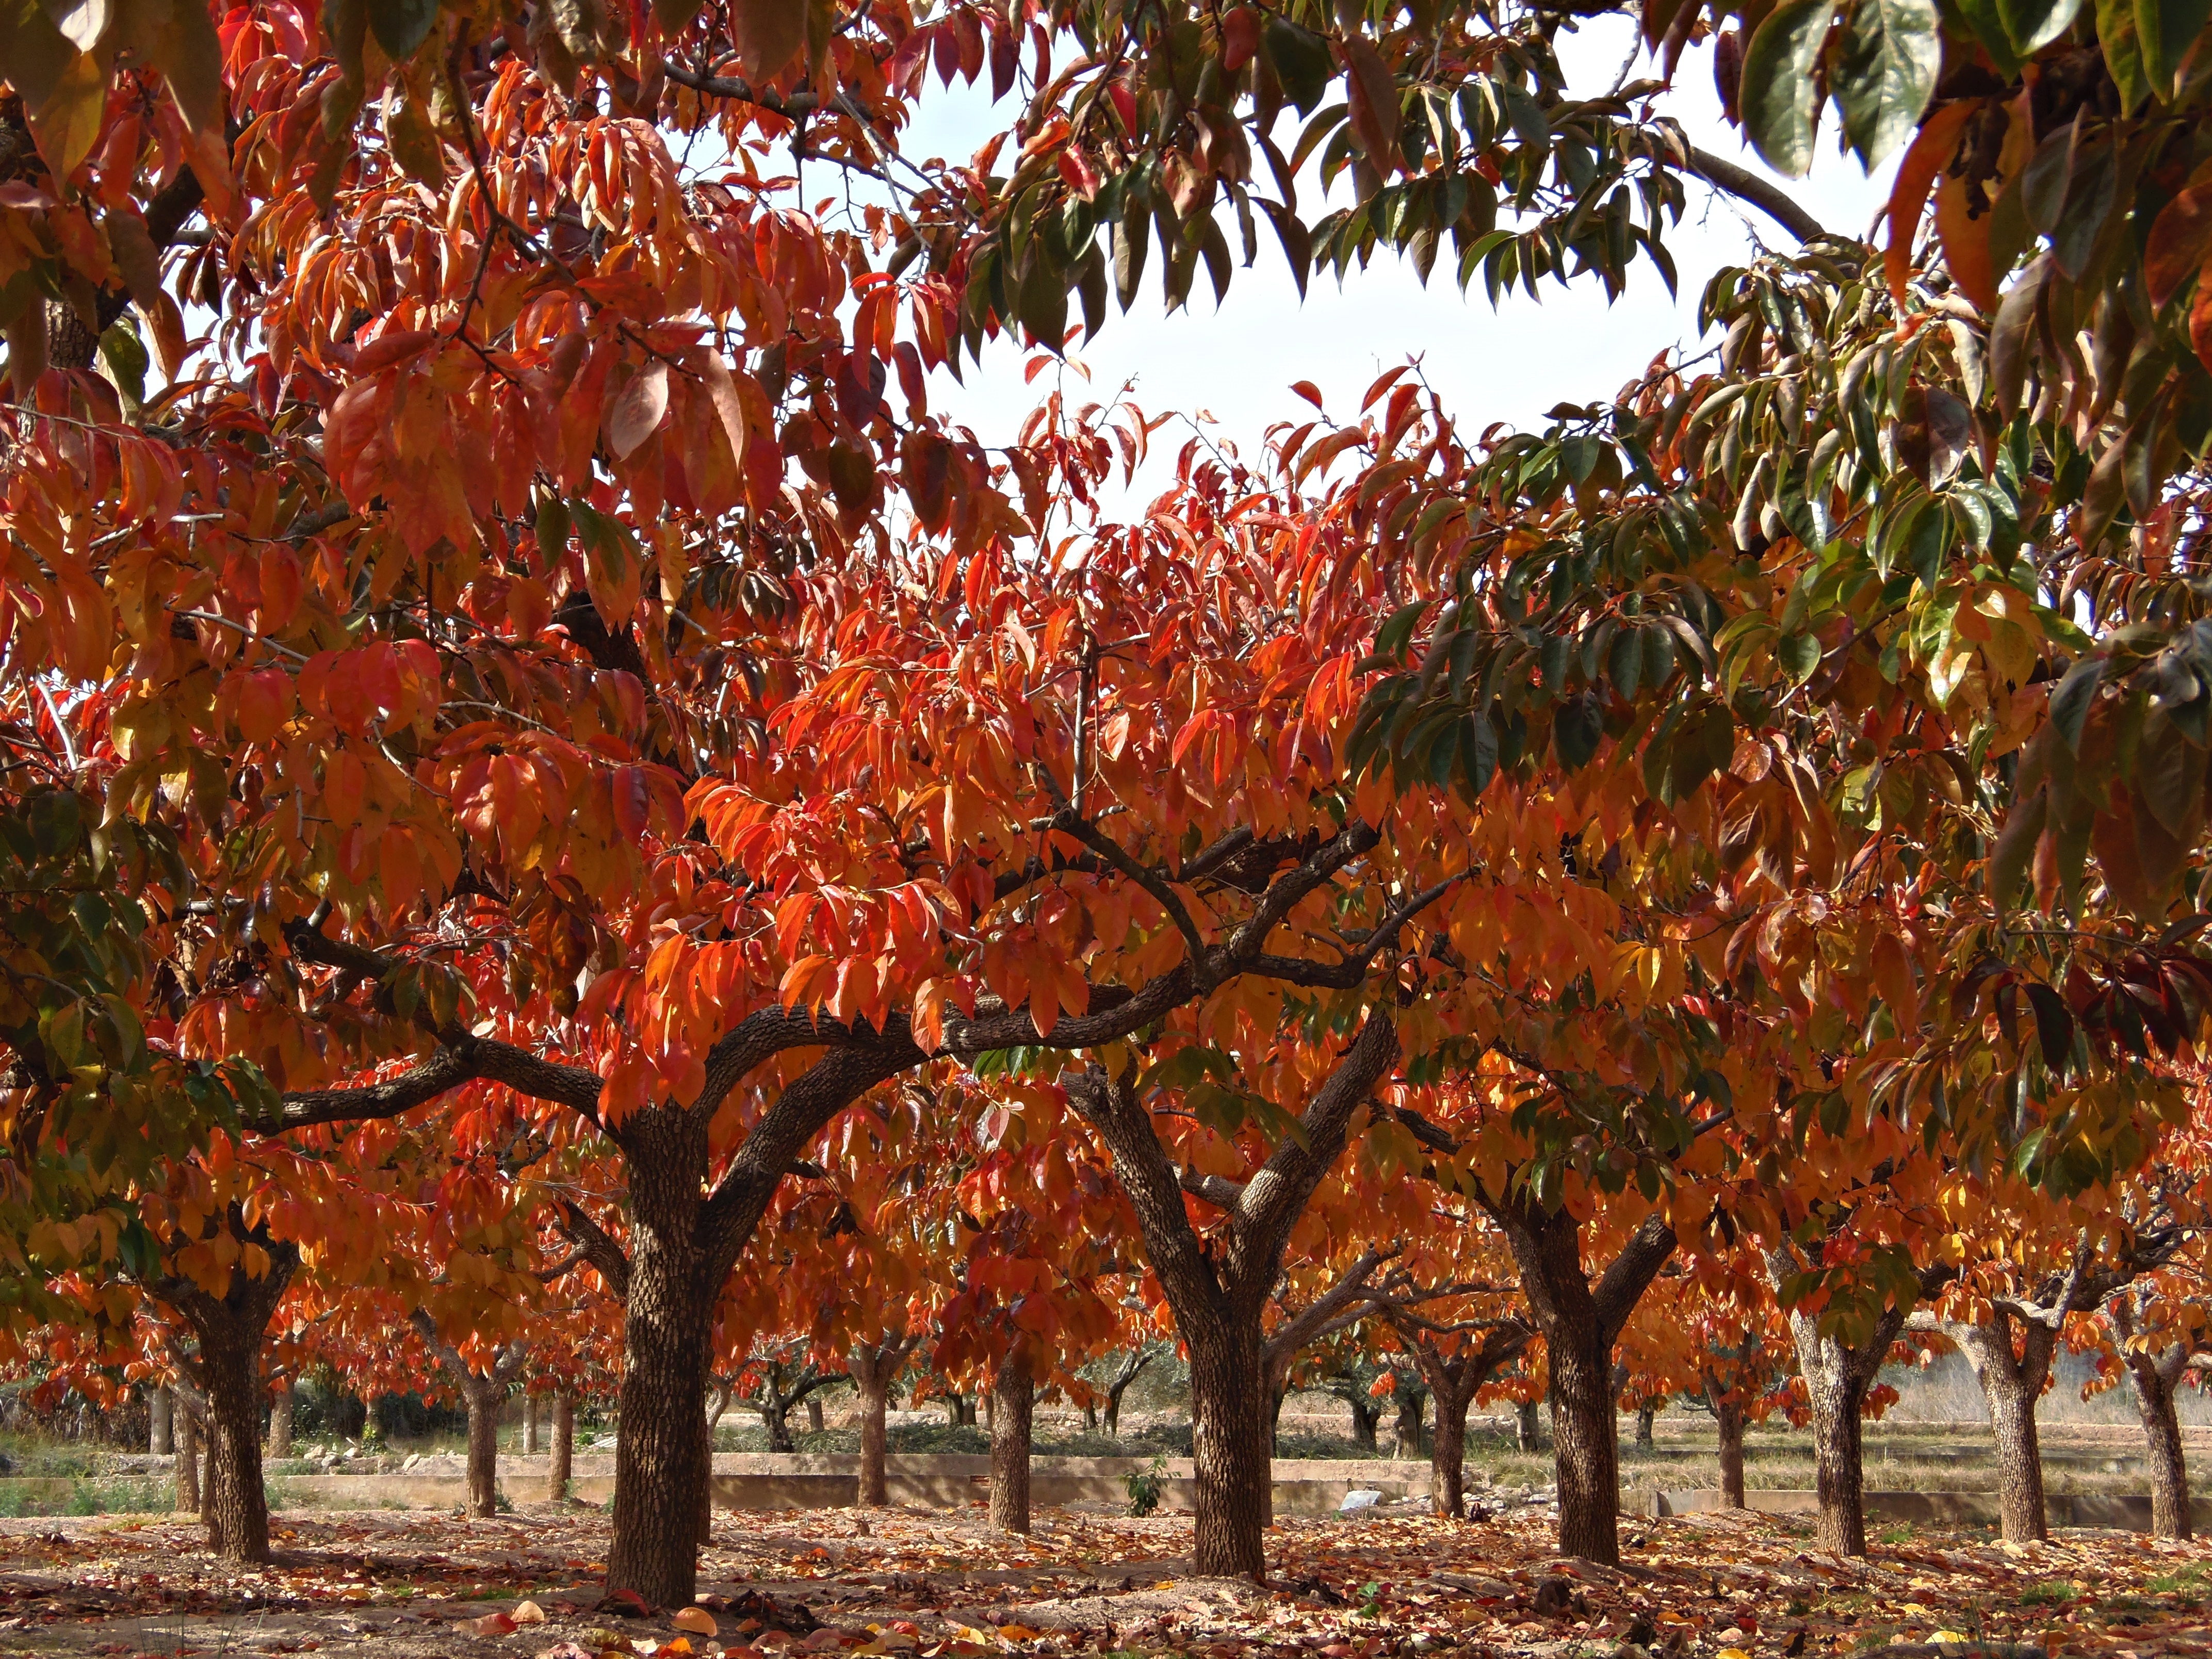
tree, branch, plant, sunset, leaf, flower, produce, autumn, season, maple tree, colors, fruit tree, deciduous, persimmons, fall color, flowering plant, woody plant, land plant